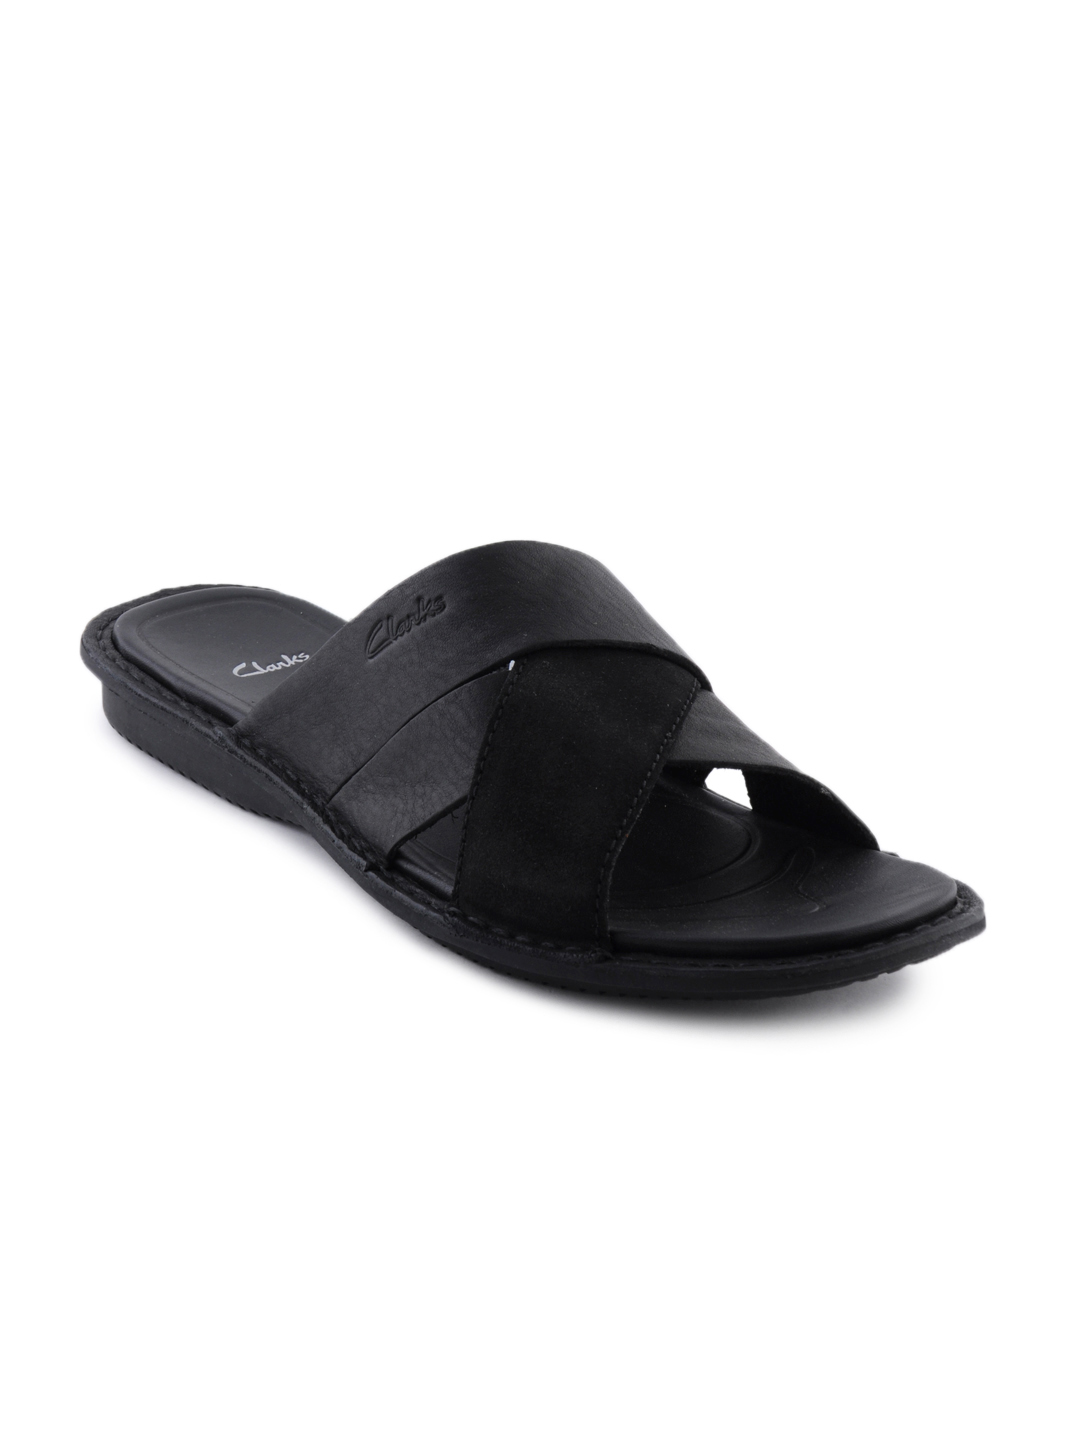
Clarks Men Black Vine Call Sandals
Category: Footwear / Sandal / Sandals
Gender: Men
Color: Black
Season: Summer 2011
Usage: Casual